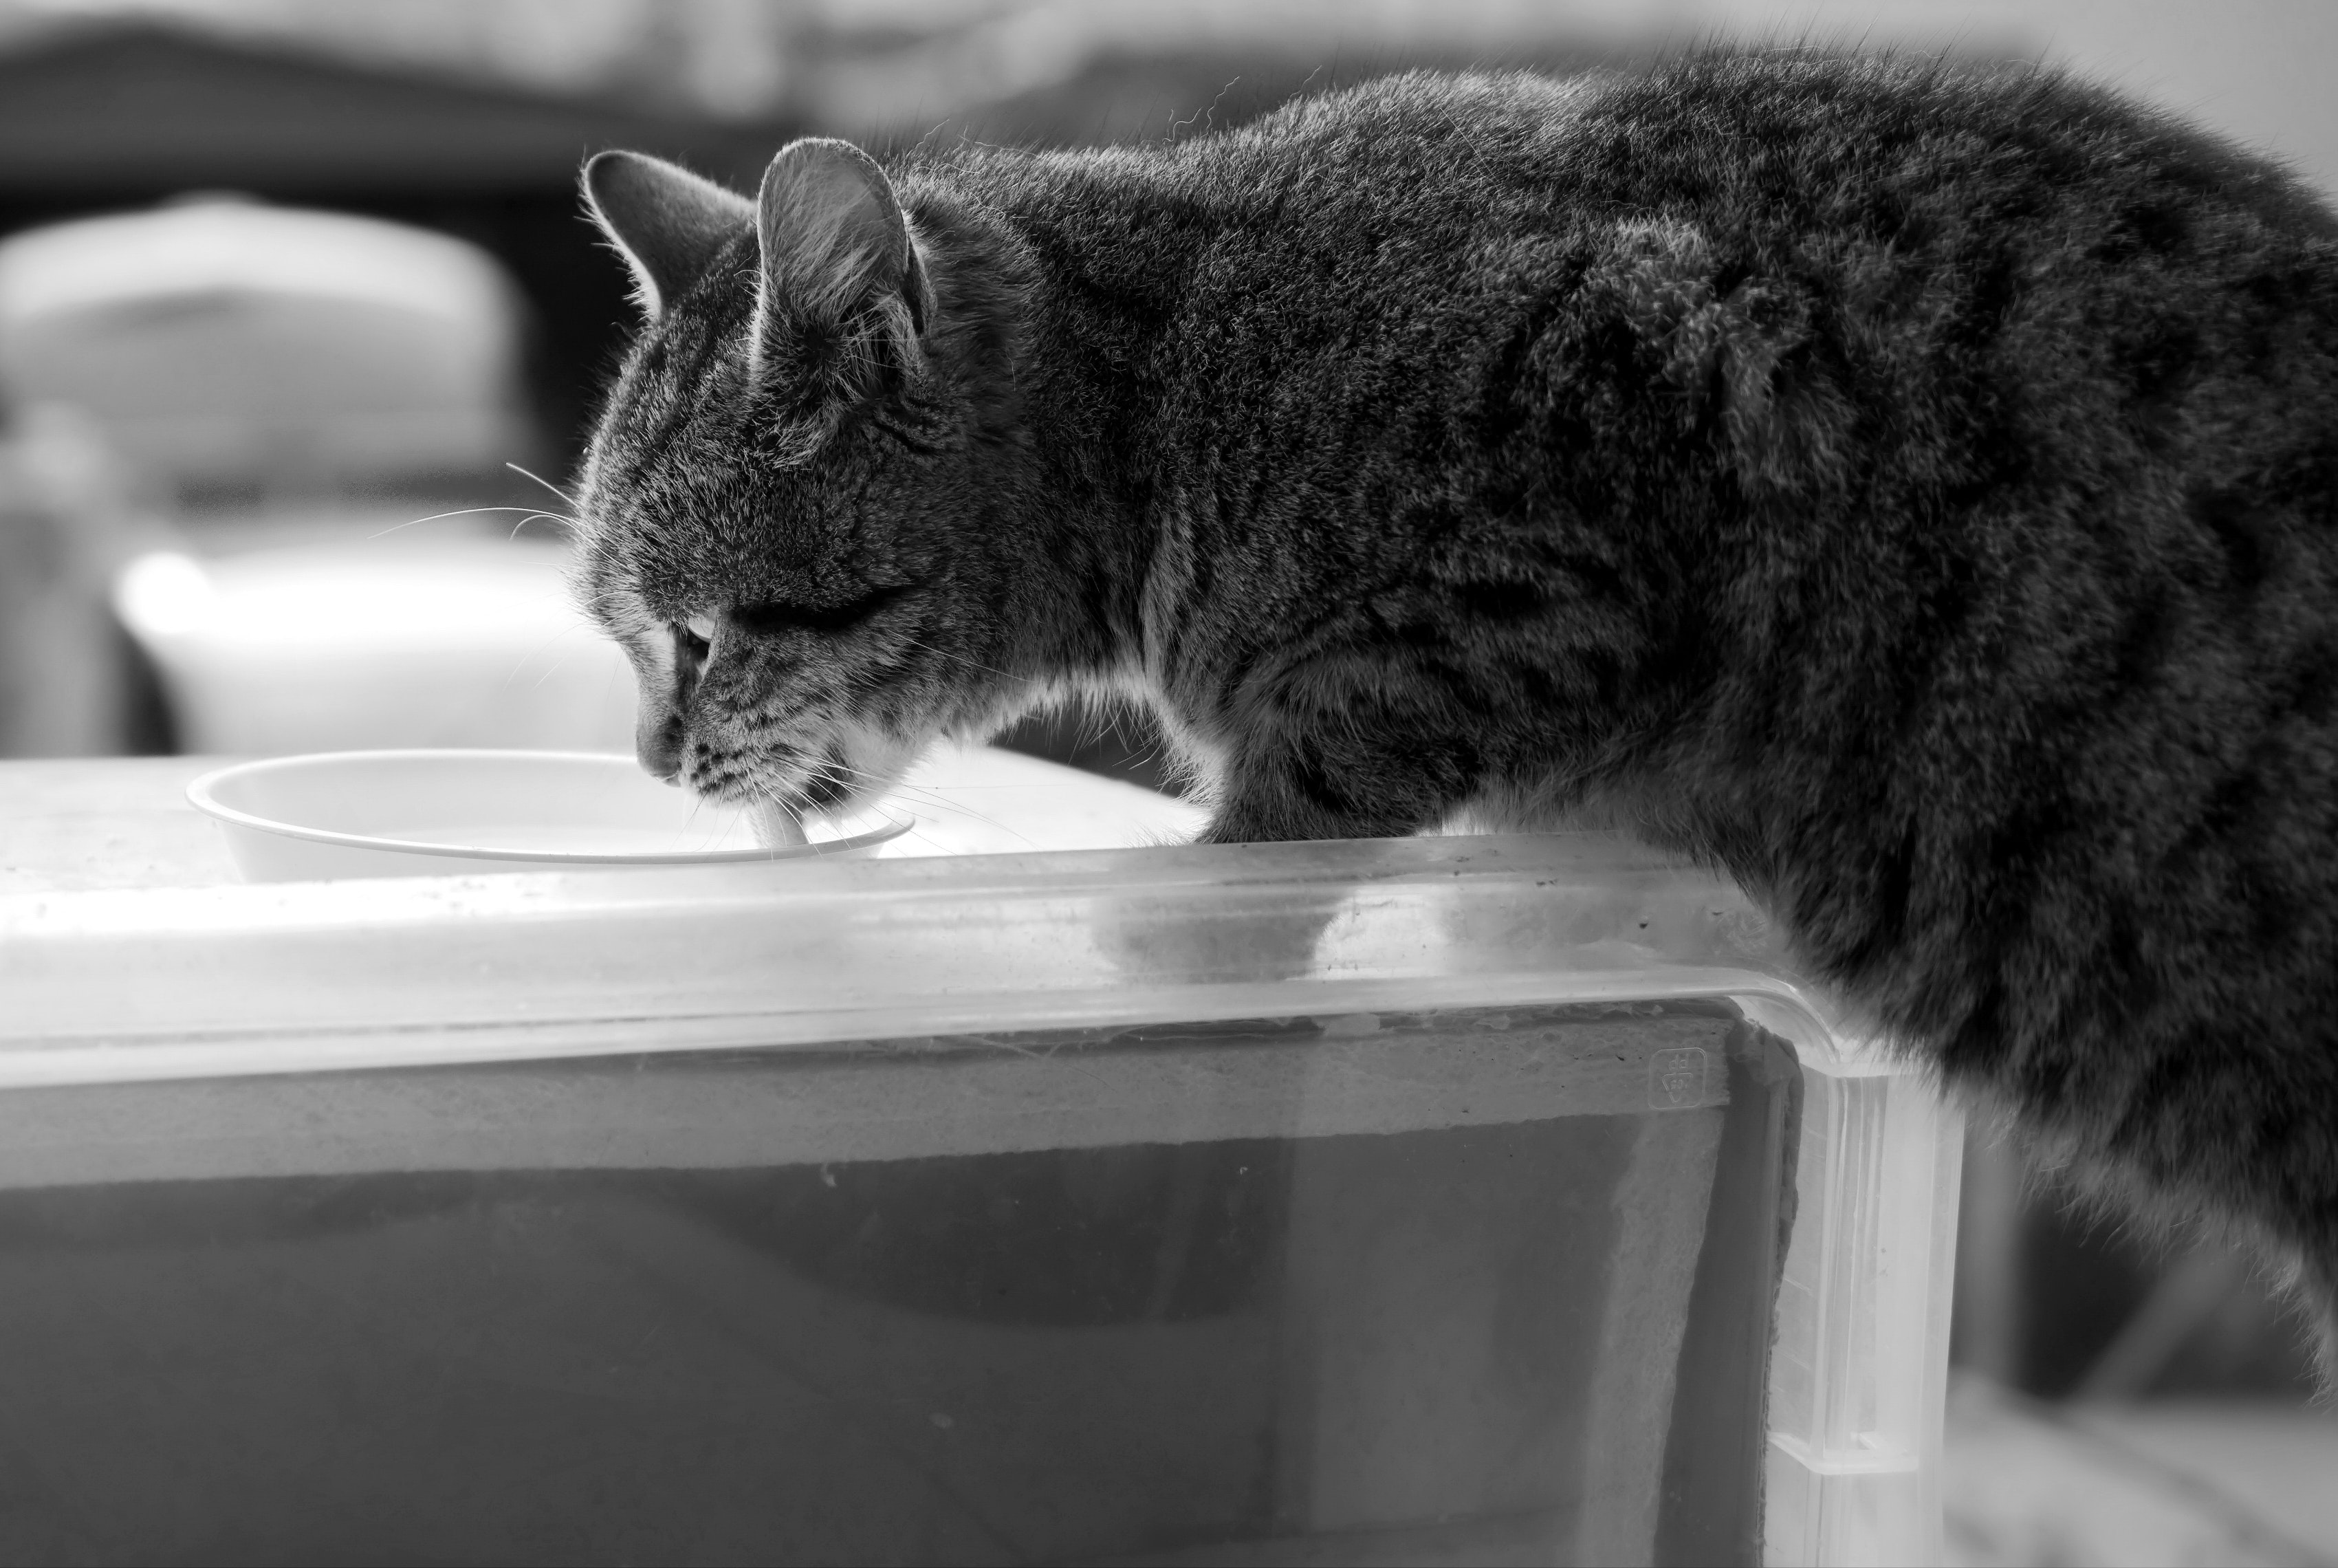
cat, small to medium sized cats, felidae, whiskers, black, black and white, domestic short haired cat, tabby cat, european shorthair, snout, carnivore, monochrome, fur, dragon li, kitten